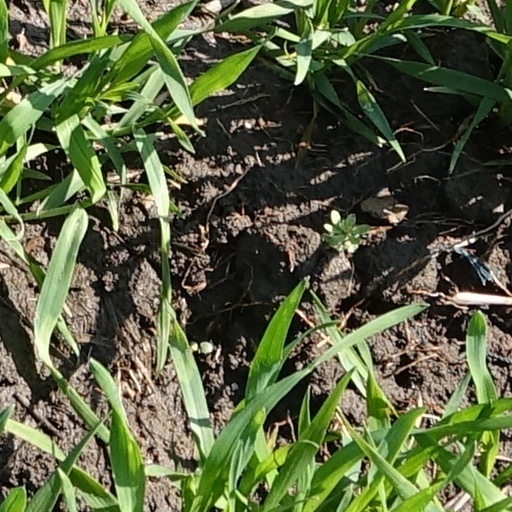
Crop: wheat